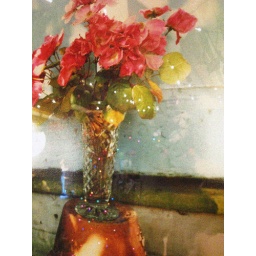
The image is a large print of roses by a blue door that I made years ago in memory of a grandmother.